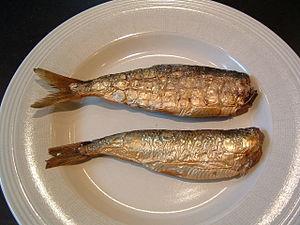
Hareng saur est l’appellation communément donnée par l’industrie alimentaire au hareng salé et fumé, à l'odeur puissante. Un des noms populaires est « gendarme ».